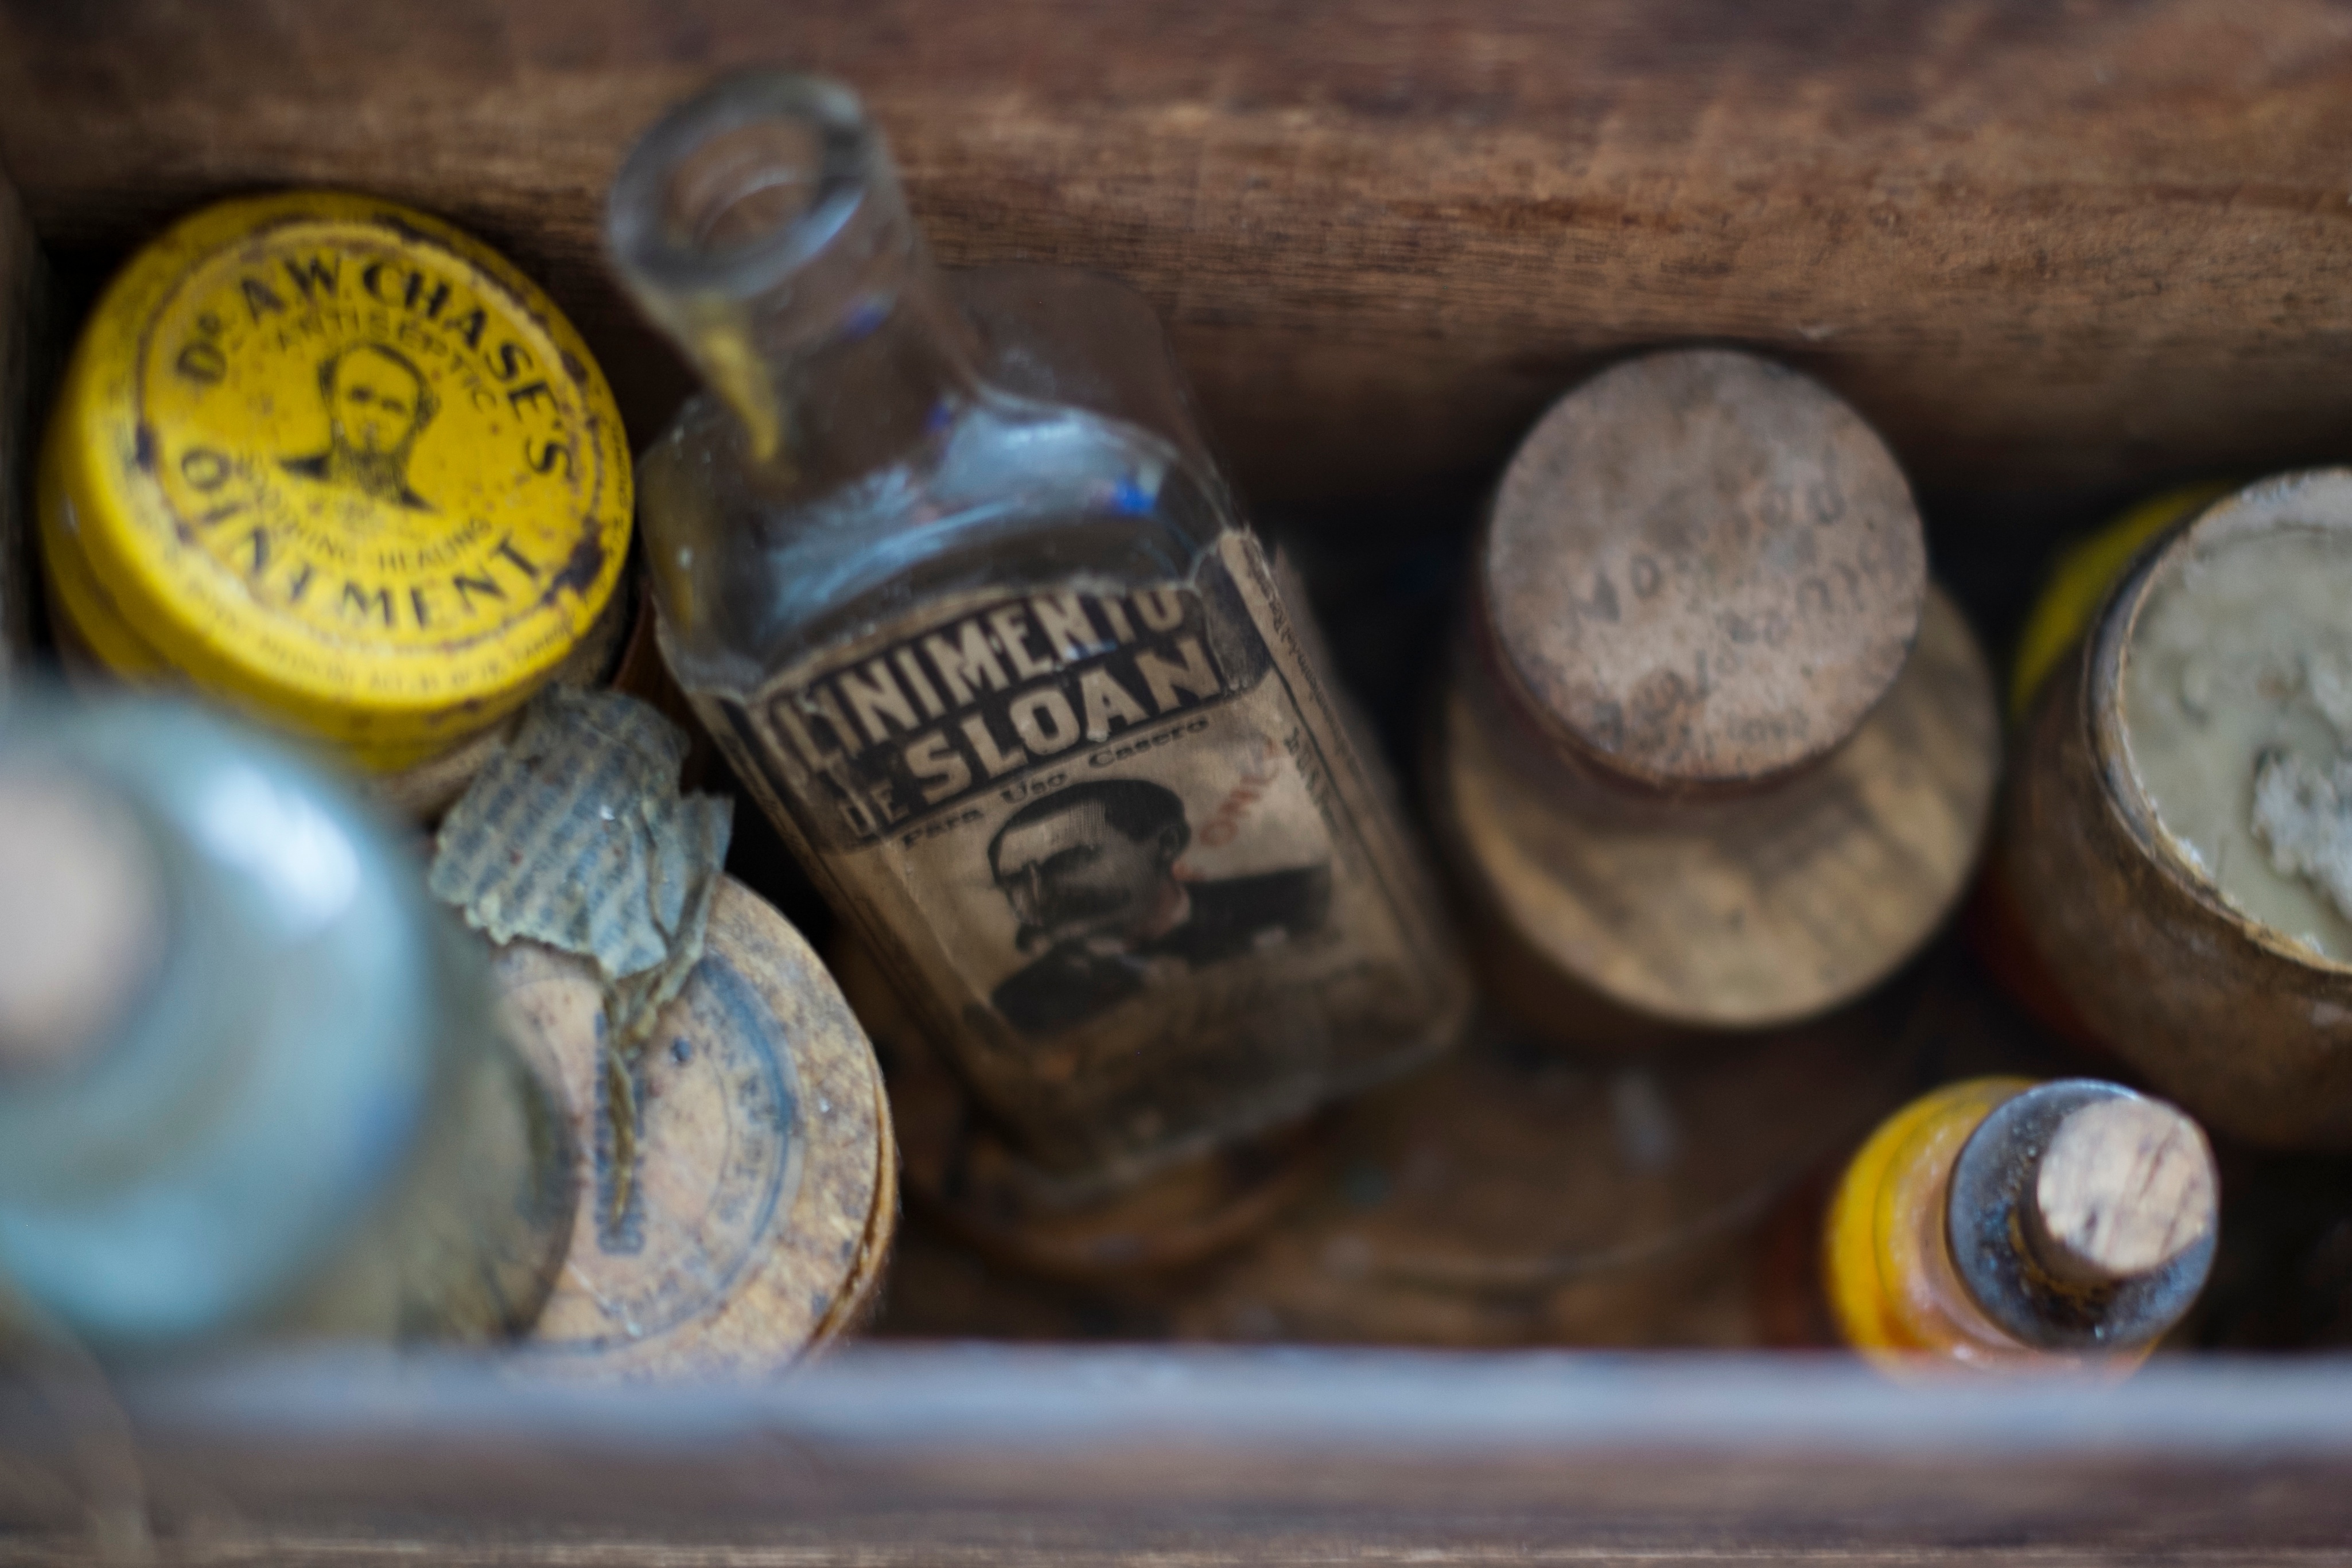
wood, vintage, retro, money, drink, bottle, medicine, ointment, beer, alcoholic beverage, man made object, distilled beverage